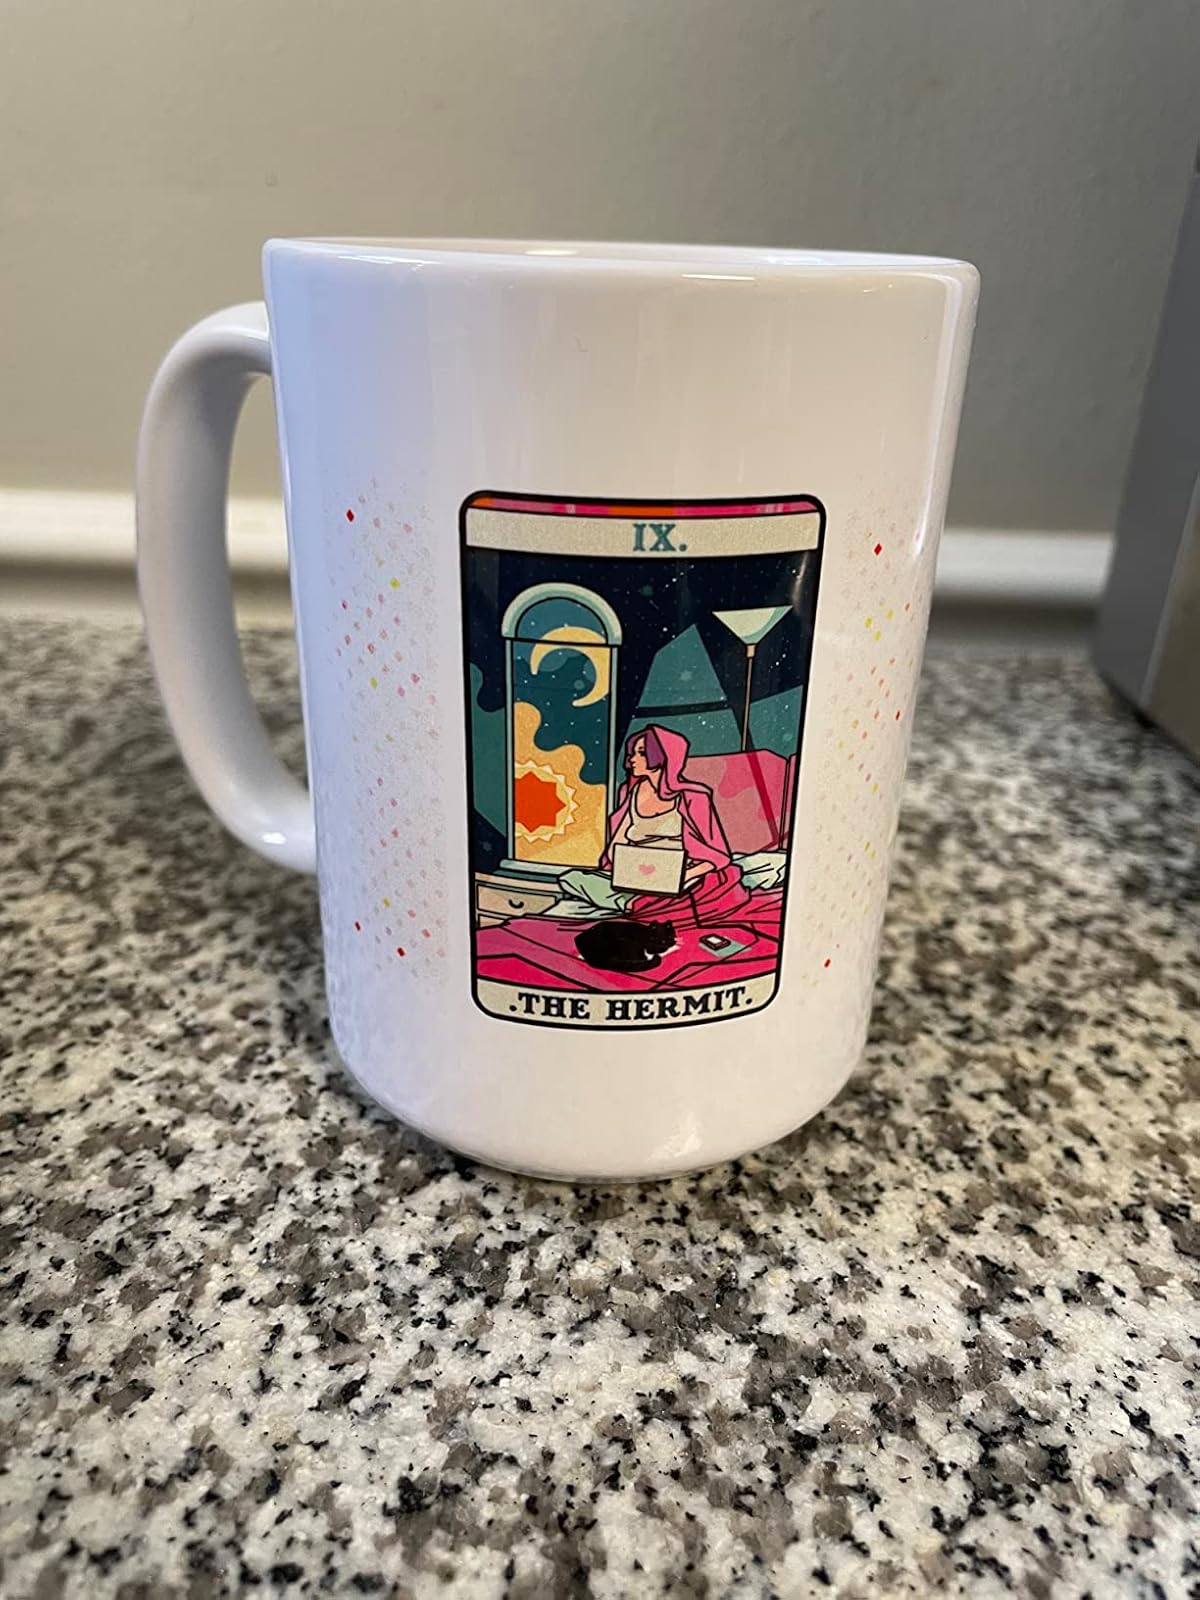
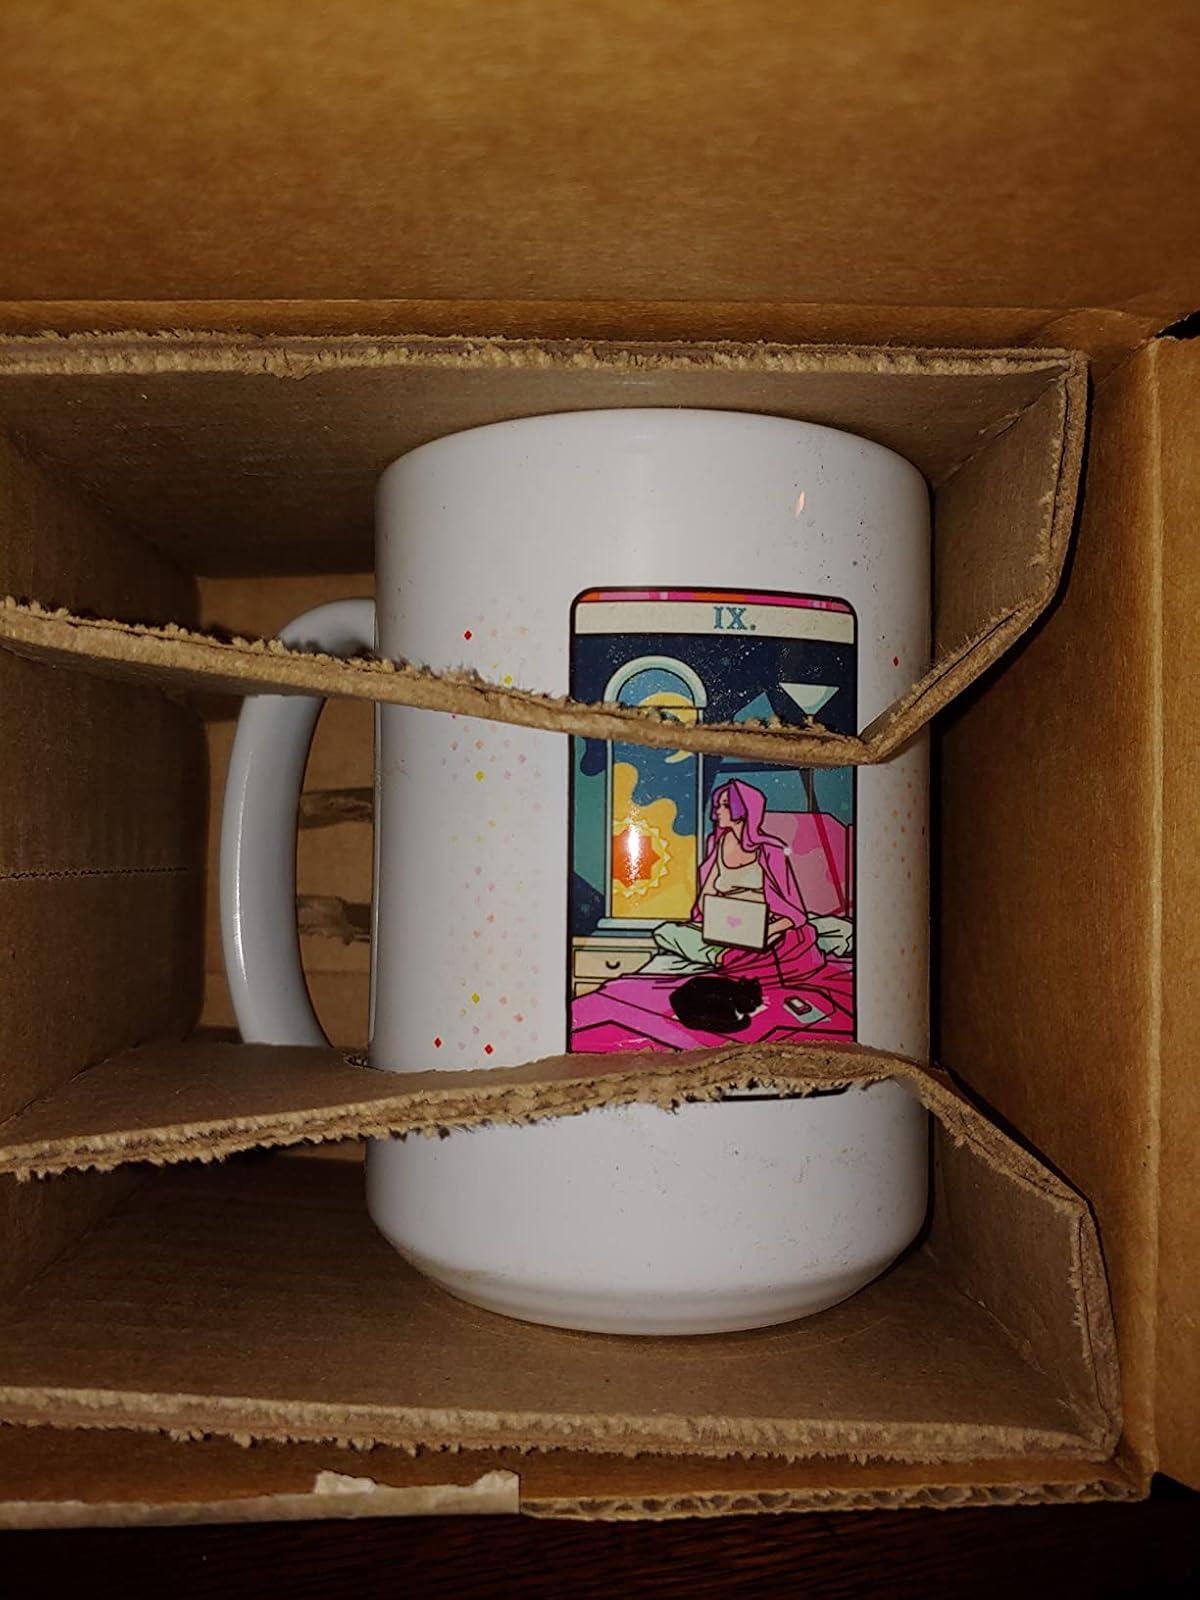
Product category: items_mug
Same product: yes